Carmarthen

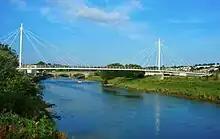
Pont King Morgan footbridge with Carmarthen Bridge in the background

There are two tiers of local government covering Carmarthen, at community (town) and county level: Carmarthen Town Council (Cyngor Tref Caerfyrddin) and Carmarthenshire County Council (Cyngor Sir Gâr). The town council is based at St Peter's Civic Hall at 1 Nott Square, a 19th century building which was formerly used as a church hall before being bought by the town council in 1977. The county council is also based in the town, having its headquarters at County Hall on Castle Hill, occupying much of the site of Carmarthen Castle.